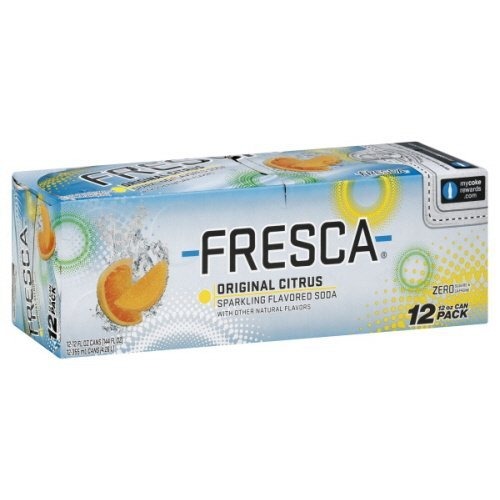
Item Name: Fresca Soda, Sparkling Flavored, Original Citrus, Fridge Pack, 144 Fl. Oz. With Other Natural Flavors.
Value: 1728.0
Unit: Fl Oz

Price: 19.995